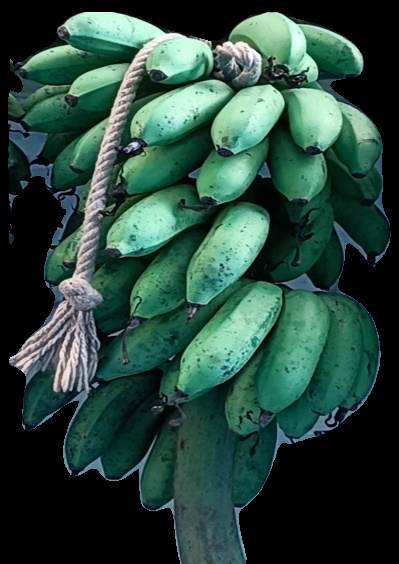
Variety: rasbale
Grade: grade2